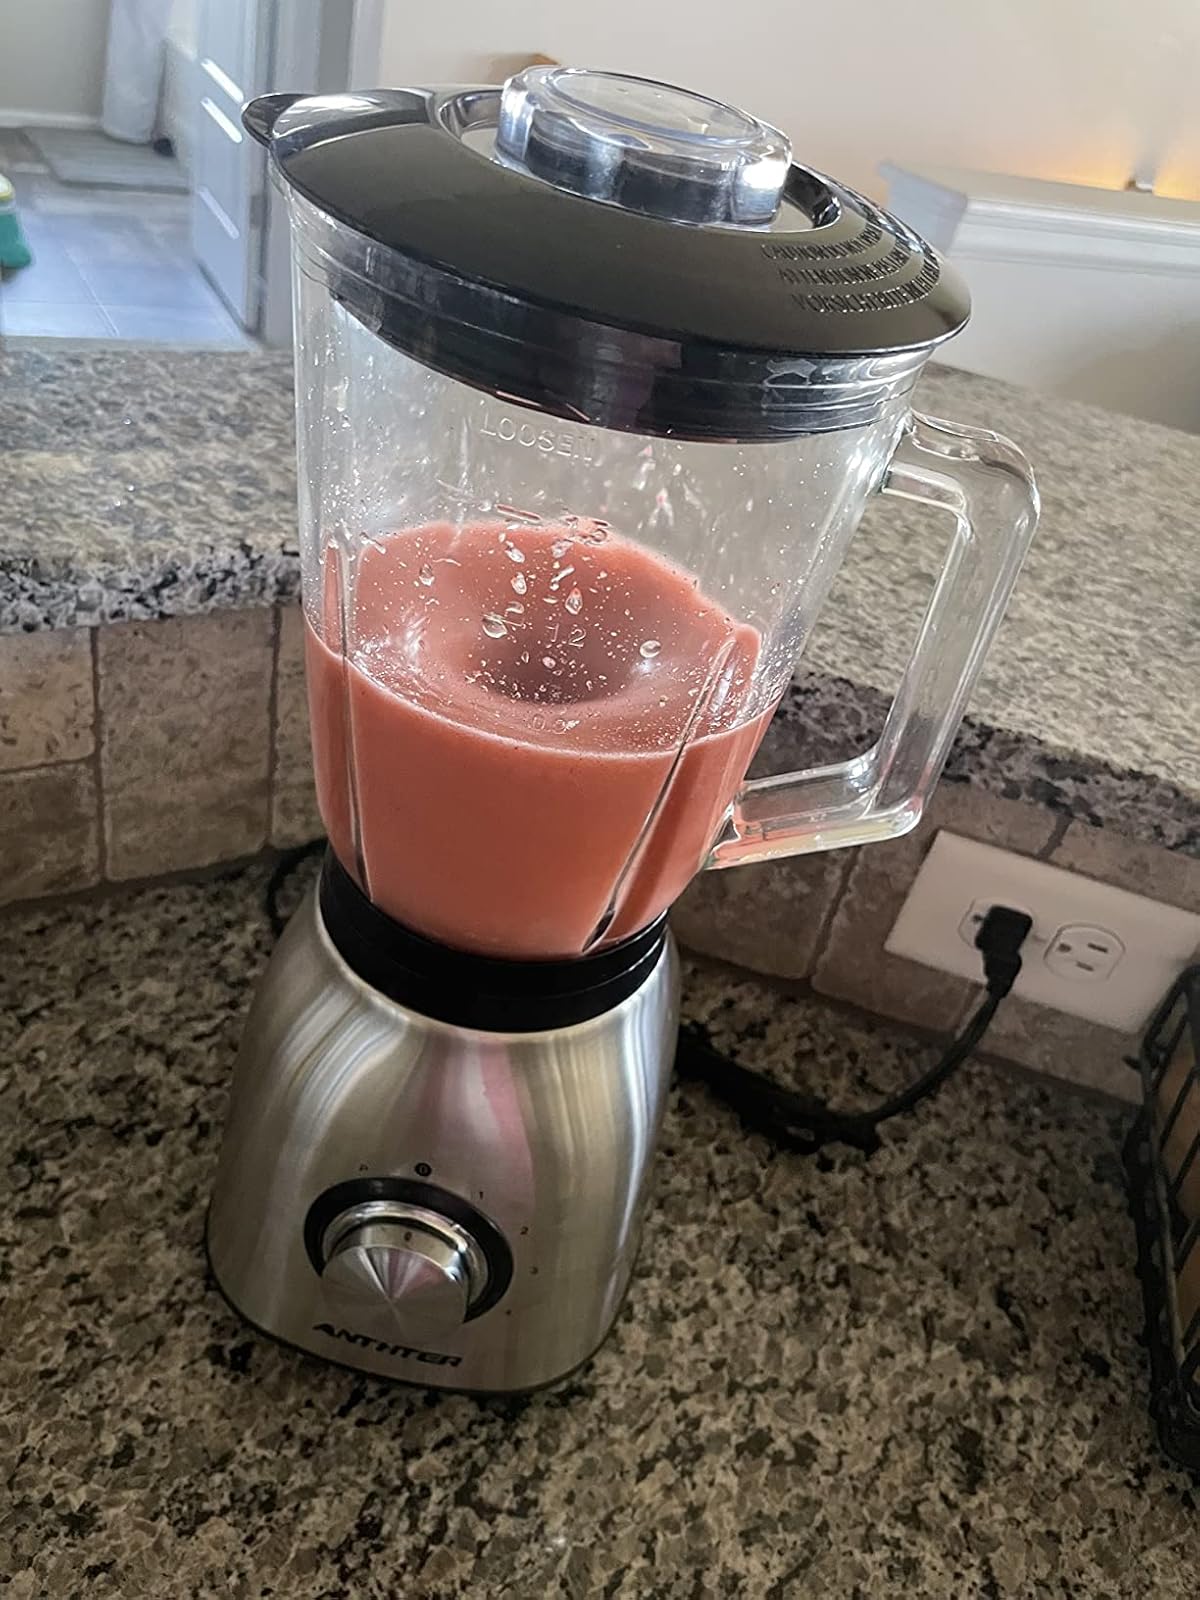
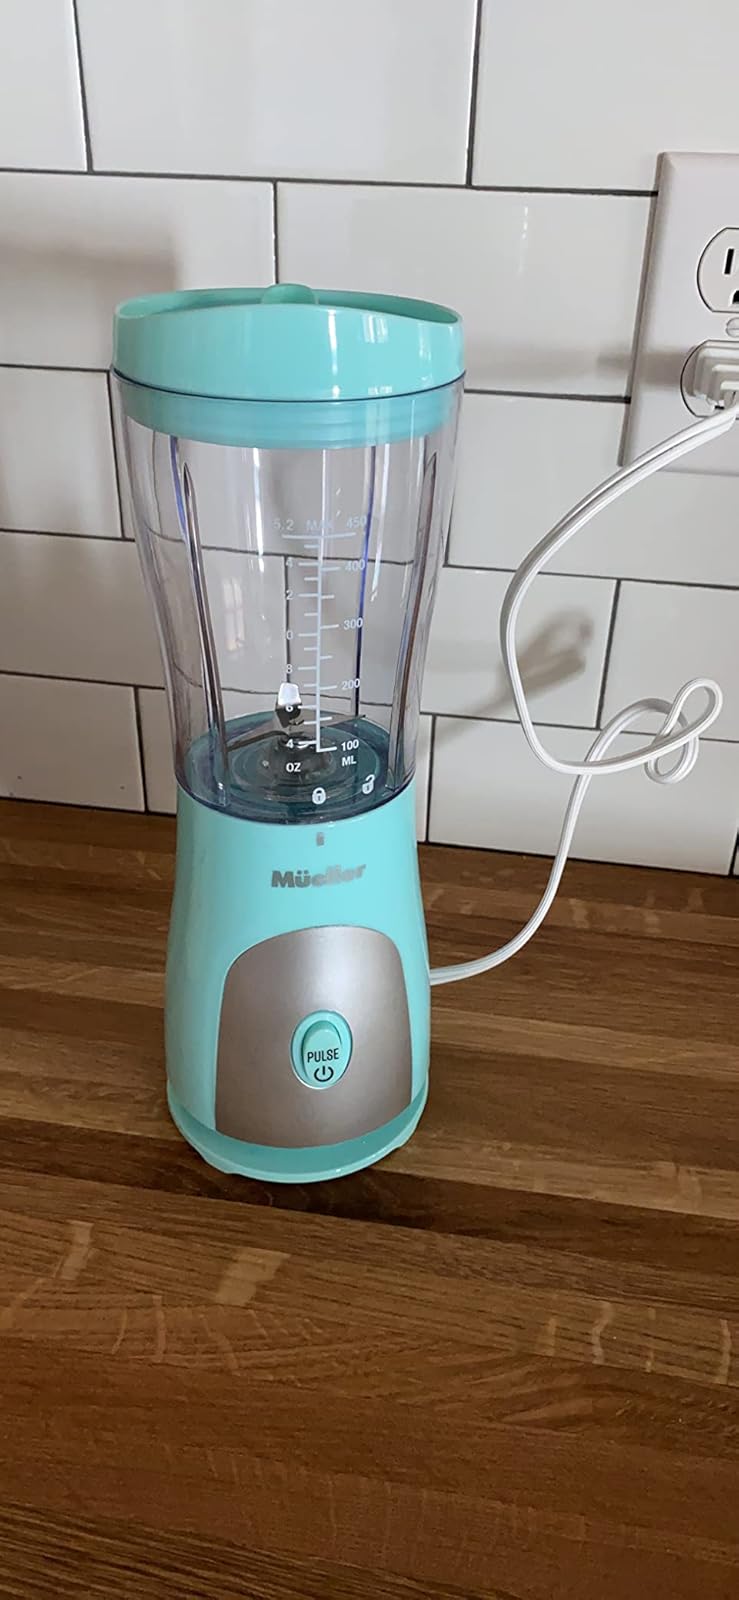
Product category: items_blender
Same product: no